Middleton Lodge

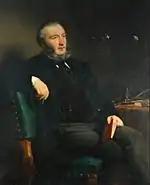
Edmund Backhouse (1824–1906)

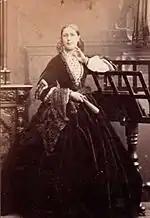
Juliet Mary Backhouse née Fox, wife of Edmund Backhouse

The Backhouse family rented the house from about 1852 until about 1883. Edmund Backhouse (1824–1906) was born in 1824 in Darlington in Durham. His father was Jonathan Backhouse, a leading banker in the family Banking firm of Backhouse and Co. which was later to become part of Barclays Bank. Edmund joined the family banking business and eventually became the Managing Director. He was also the Member of Parliament from 1868 until 1881.